Altezza lights

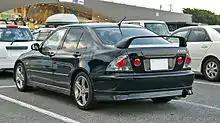
The origin of true Altezza lights, the Toyota Altezza.

Altezza lights (also known as Lexus lights, Euro lights, crystal lights, or clear lights) are vehicle tail lamp clusters consisting of one or more internal lamp units, covered with a clear (or tinted) acrylic cover. This style of taillight was made popular by Lexus and has been stock equipment on Toyota Altezza, Lexus IS300 and IS200 models since 1998. Some Altezza lights also use LED lighting.